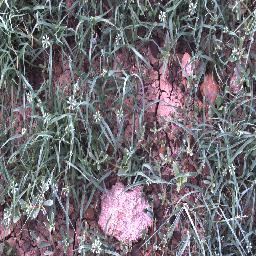
Label: negative